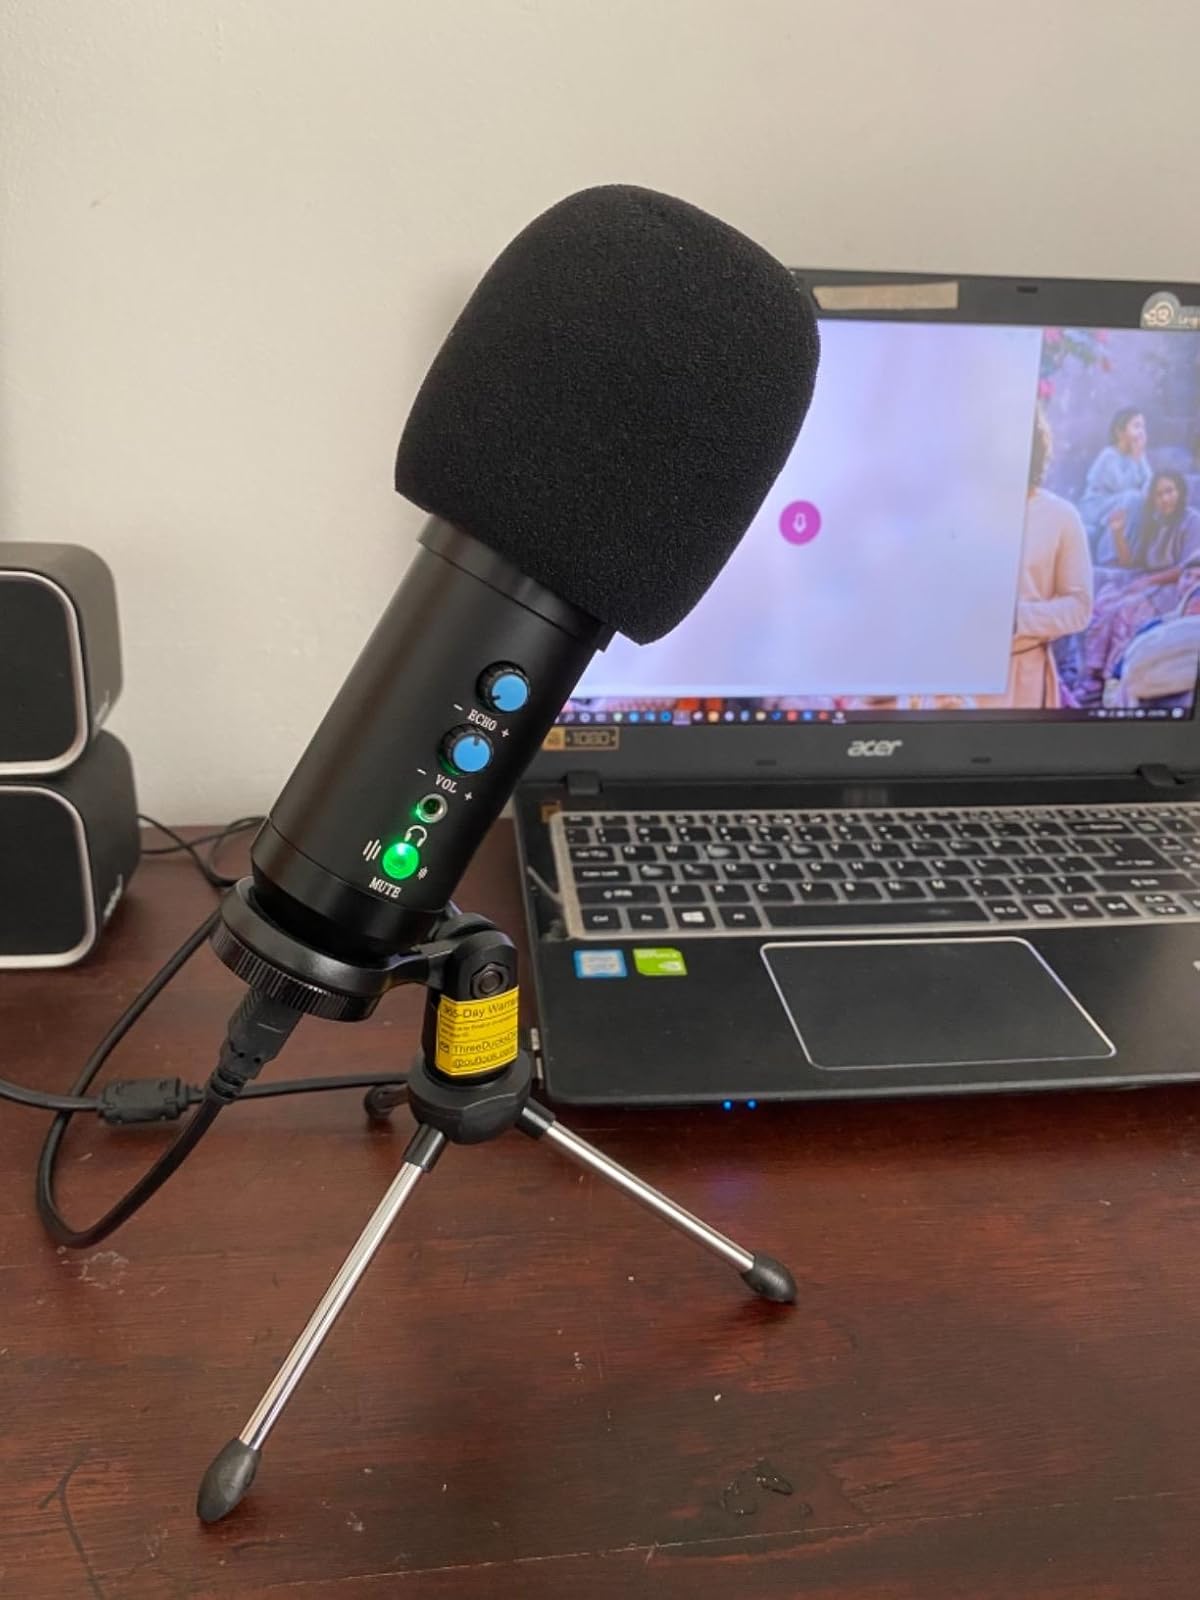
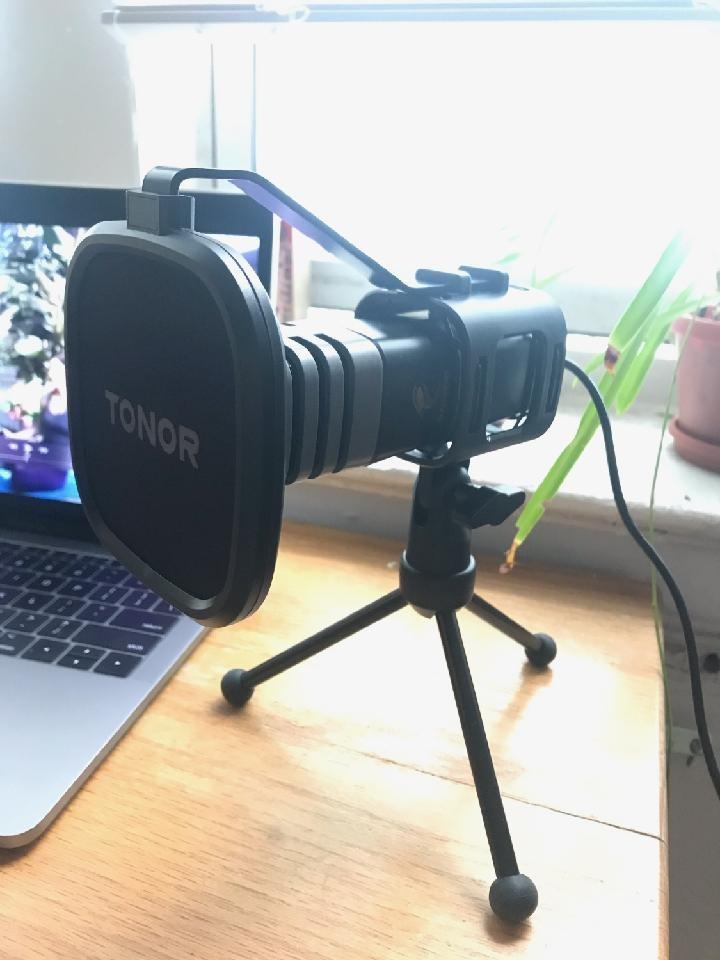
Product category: microphone
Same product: no